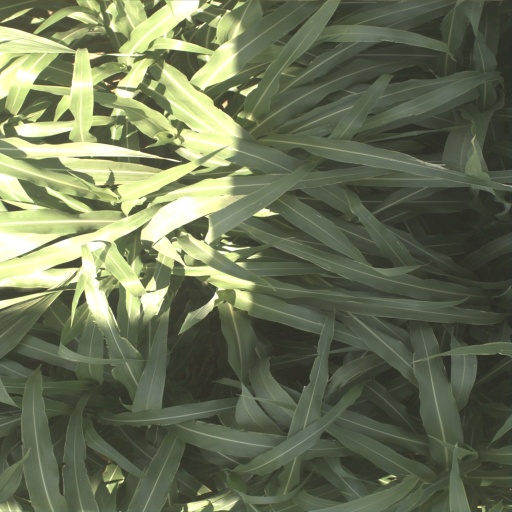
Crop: sorghum